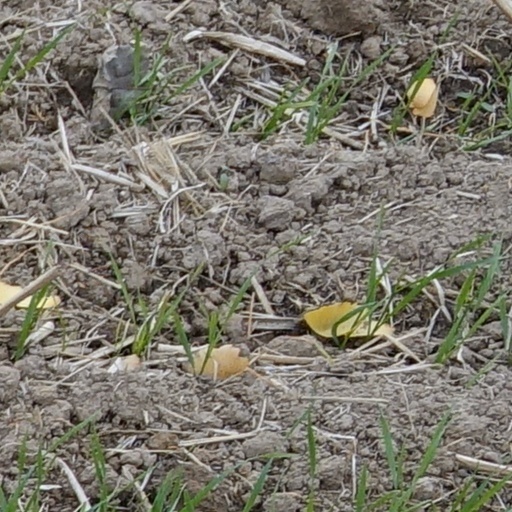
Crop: wheat